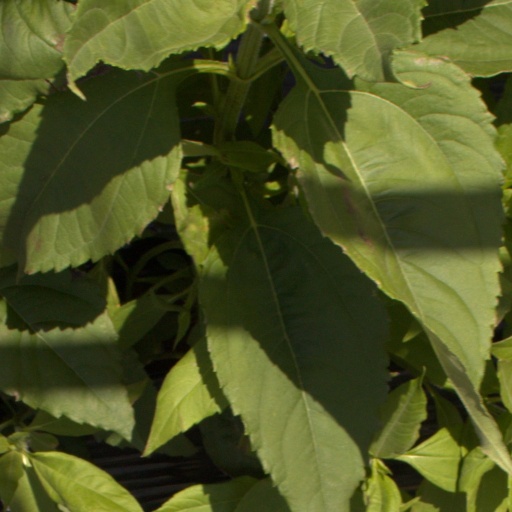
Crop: Jerusalem artichoke